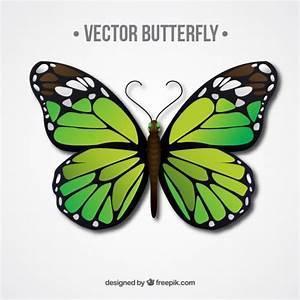
butterfly